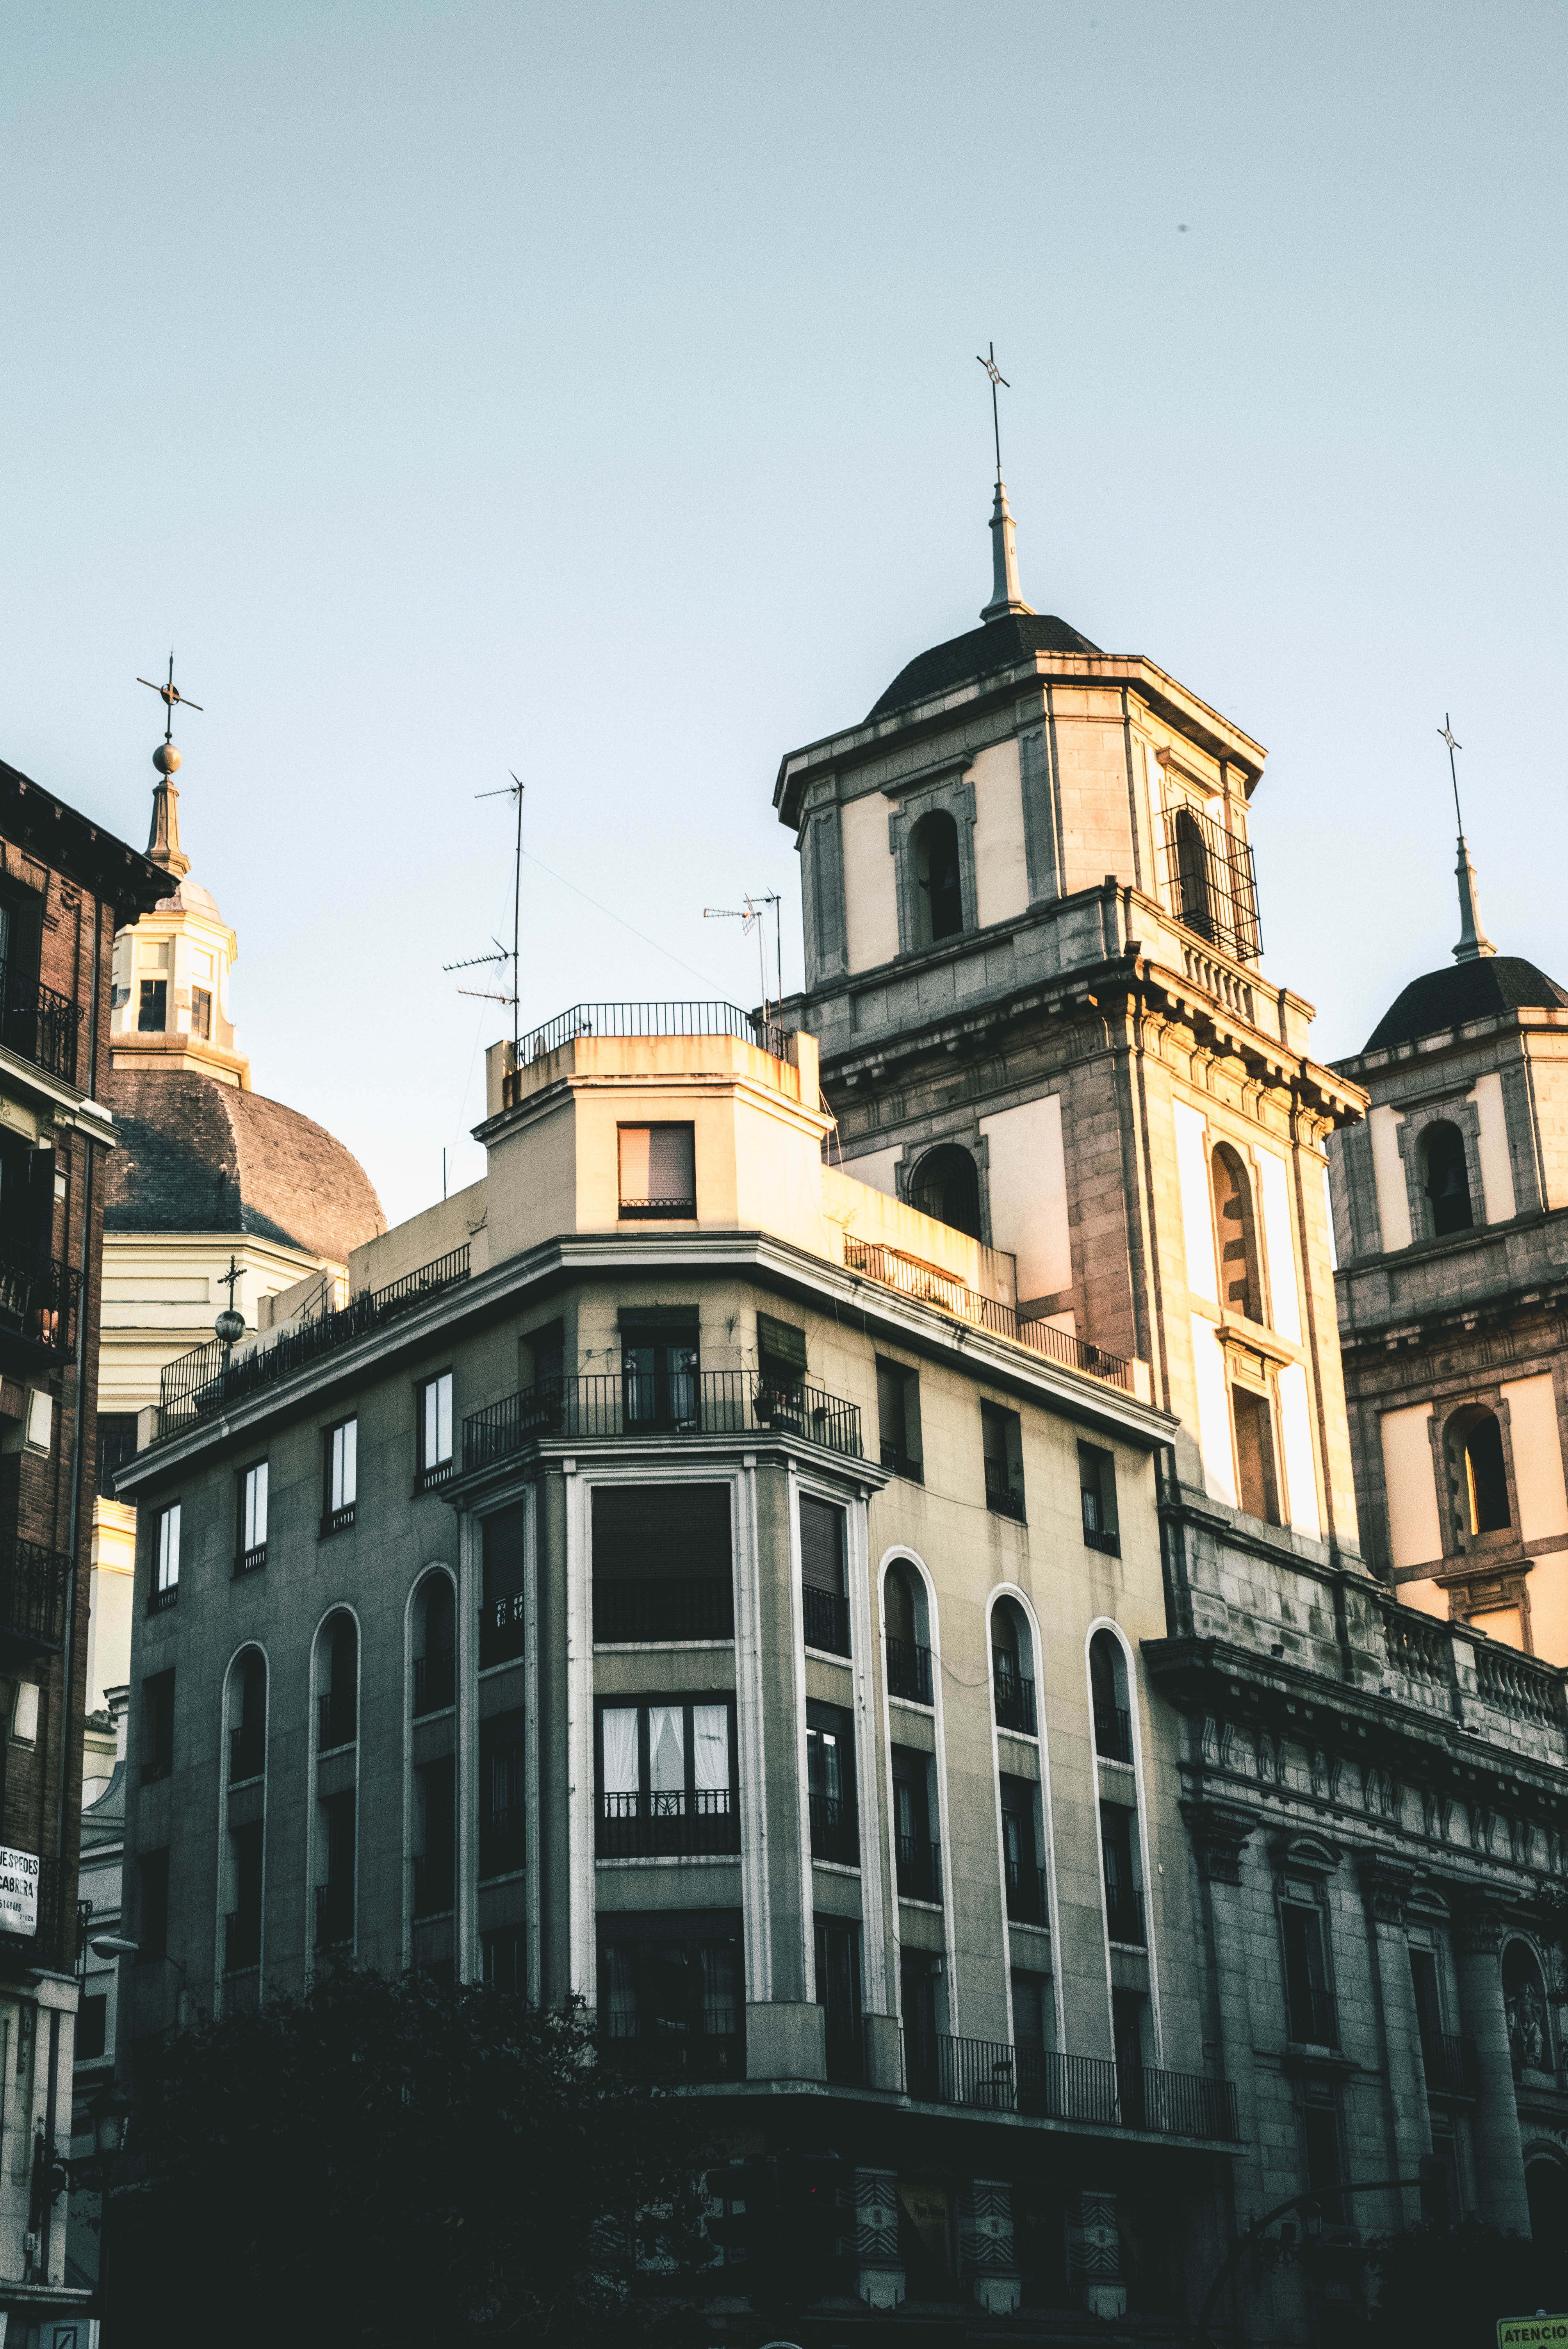
architecture, landmark, building, urban area, town, city, sky, house, metropolis, facade, street, tourism, classical architecture, window, road